Samad Nikkhah Bahrami

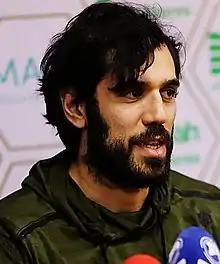
Nikkhah in 2020

Mohammad Samad Nikkhah Bahrami (born 11 May 1983) is an Iranian former professional basketball player.